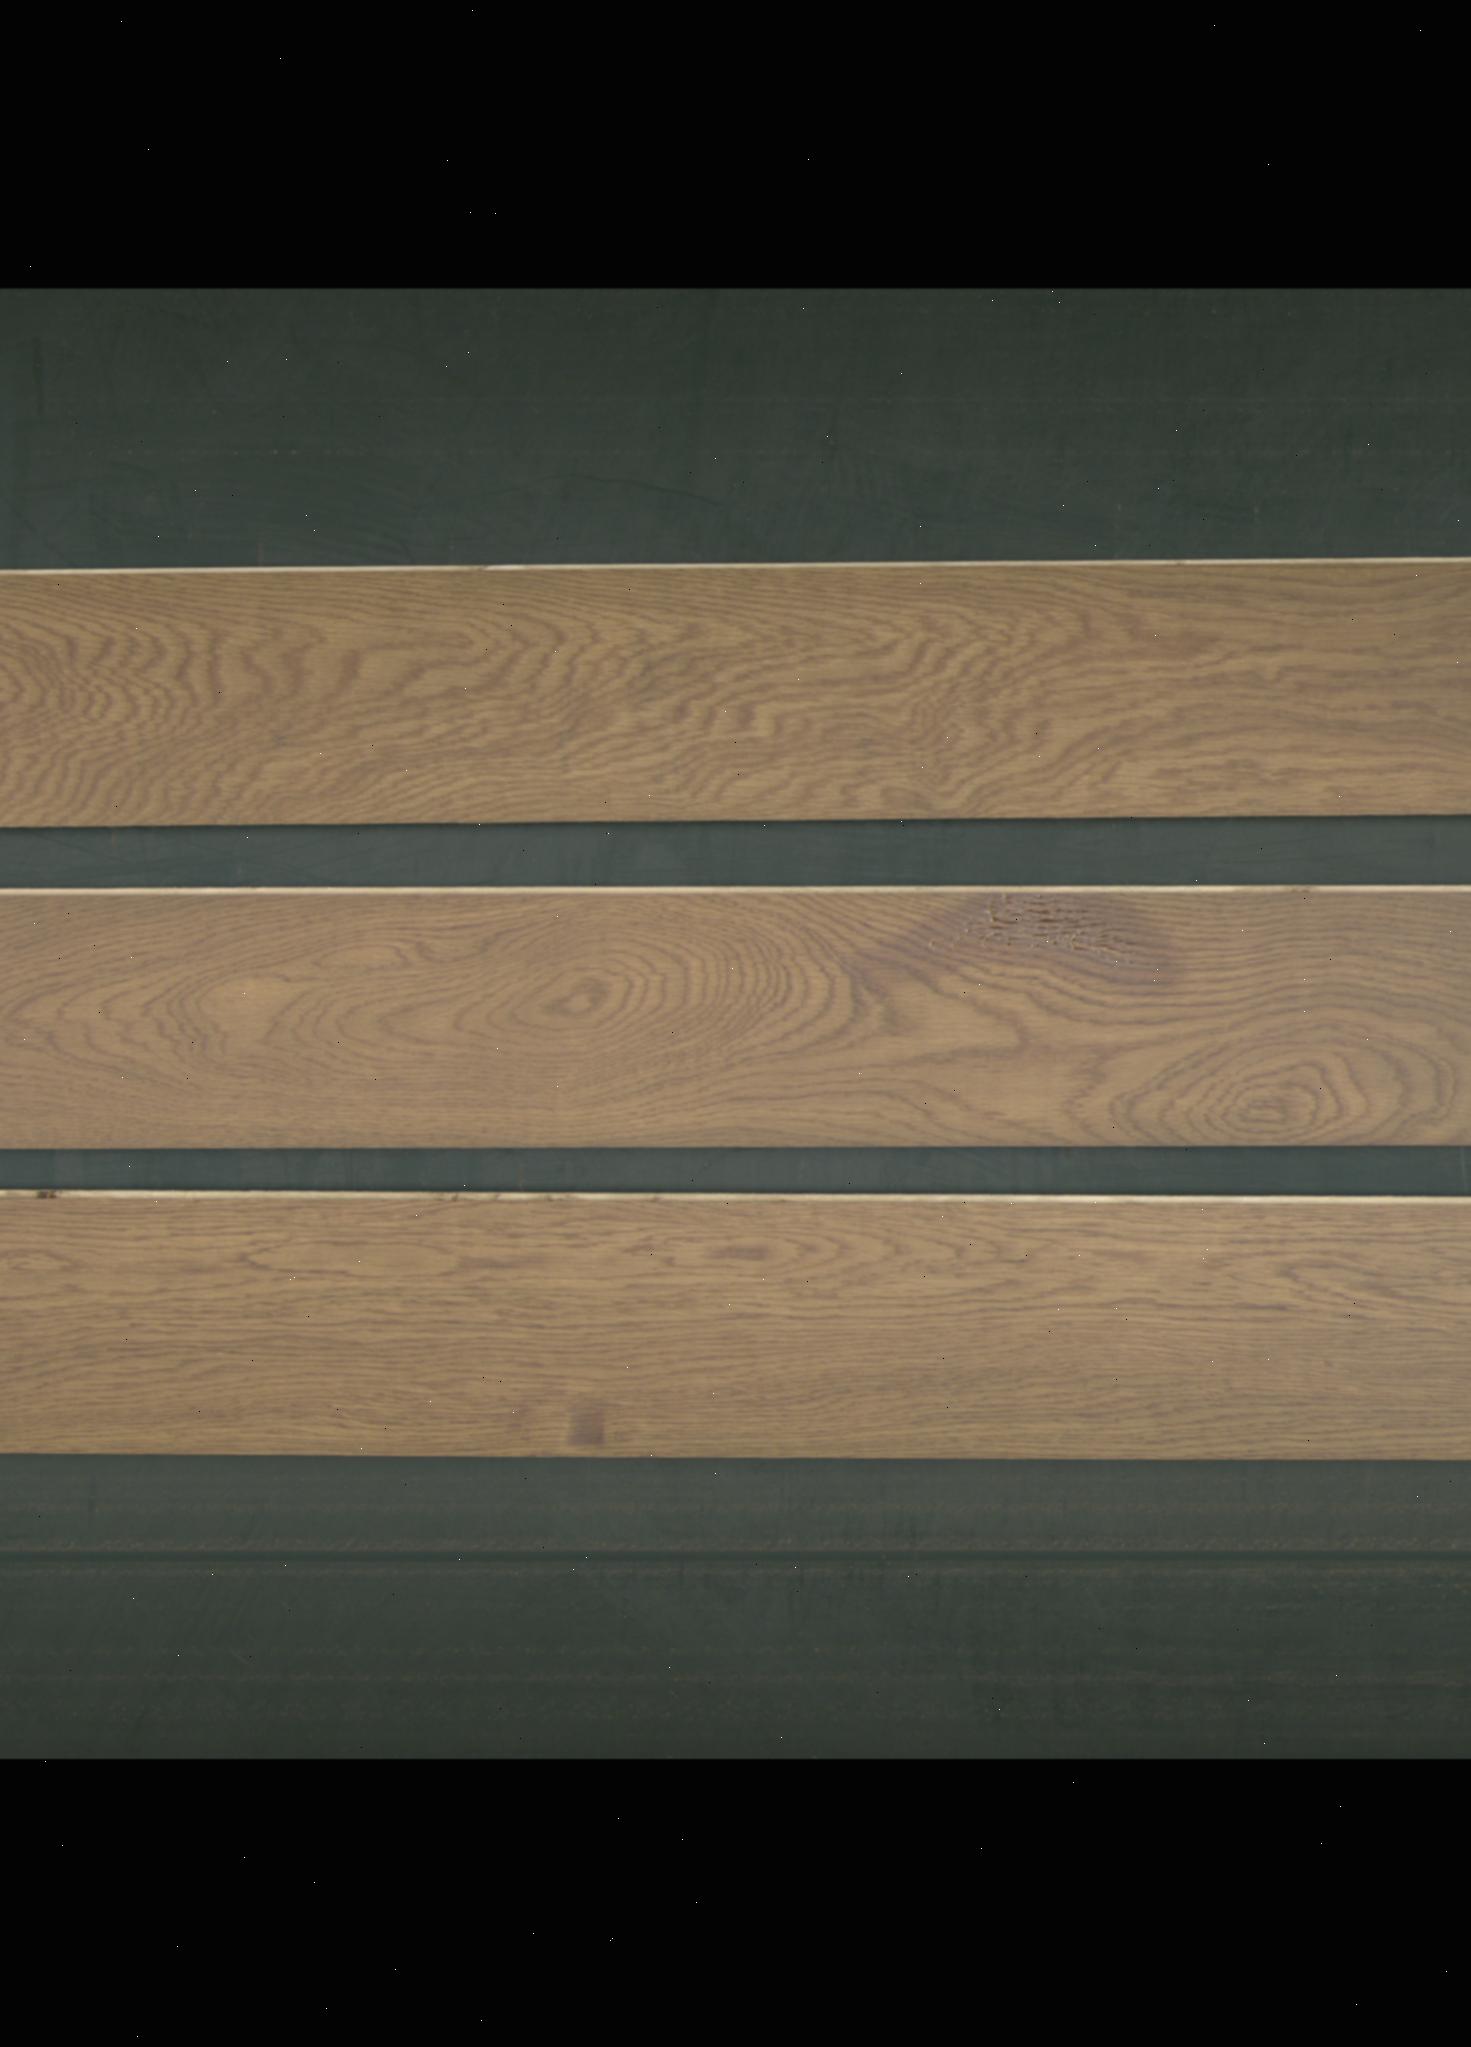
Label: mixers